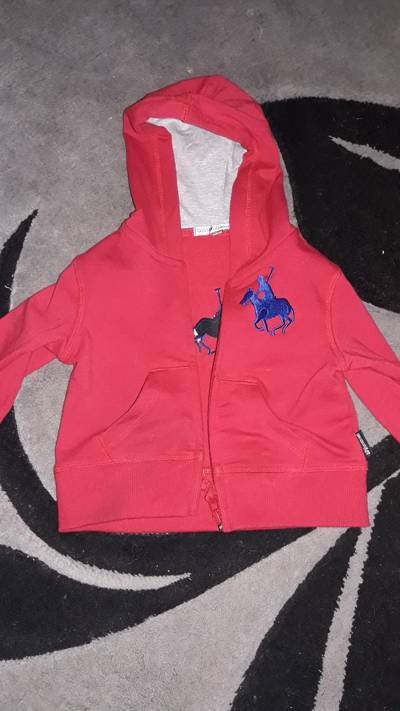
Waste category: clothes